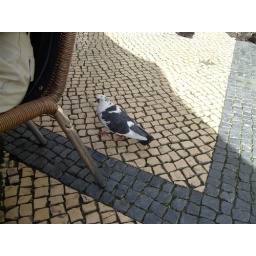
they even paint their pigeons black and white in Portugal! None of this boring grey shit.